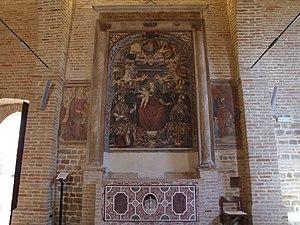
Les Marches historiquement incluses dans l'histoire des États pontificaux, sont un territoire riche en Cathédrales, Eglises et Abbayes ou Collégiales de différents ordres religieux. La plus grande partie des édifices ici recensés étant de style composite, nous avons choisi de catégoriser les ouvrages en fonction du style prédominant.